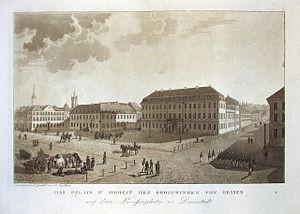
Le Vieux Palais de Darmstadt était la résidence des grands-ducs de Hesse.